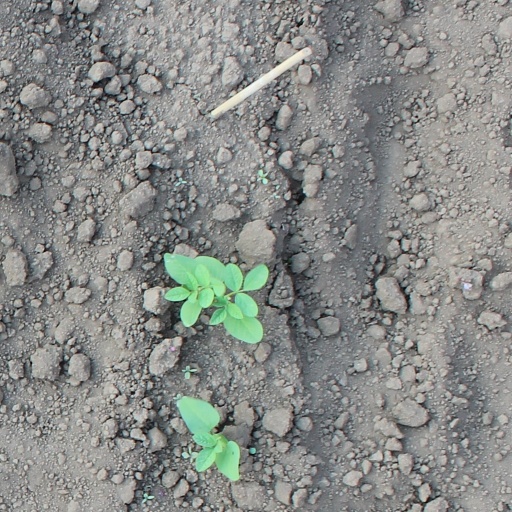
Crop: soybean